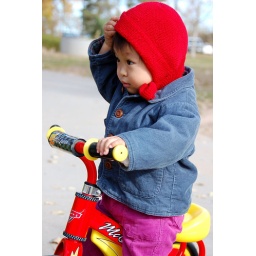
dad said i look like a farmer in my red hat